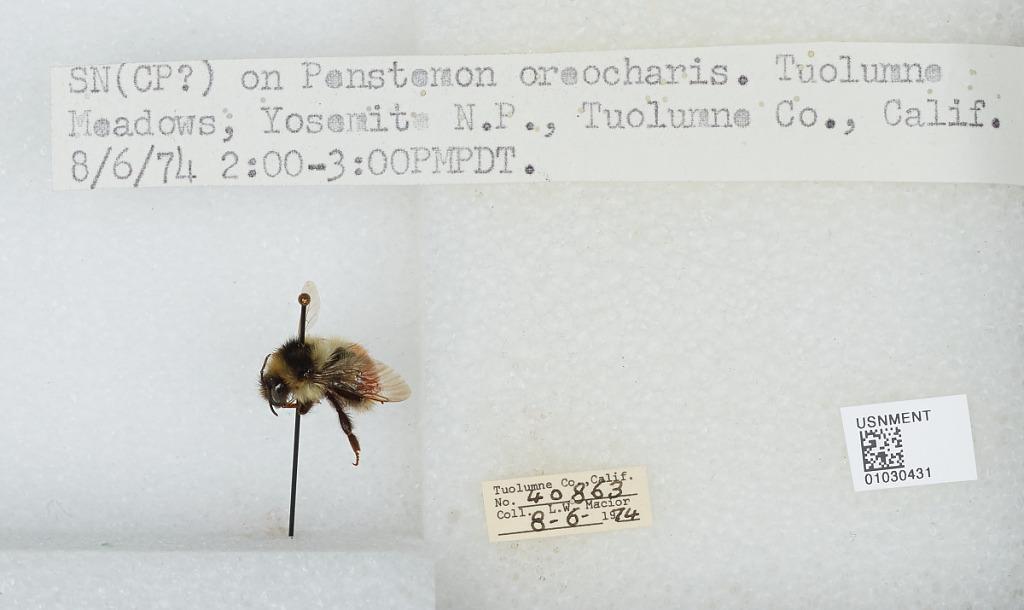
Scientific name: Bombus (Cullumanobombus) rufocinctus Cresson
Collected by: L. Macior
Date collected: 1974-8-6
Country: United States
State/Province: California
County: Tuolumne
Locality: Tuolumne Meadows, Yosemite National Park
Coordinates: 37.8761, -119.365